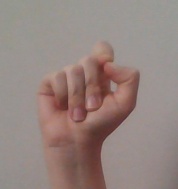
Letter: fa